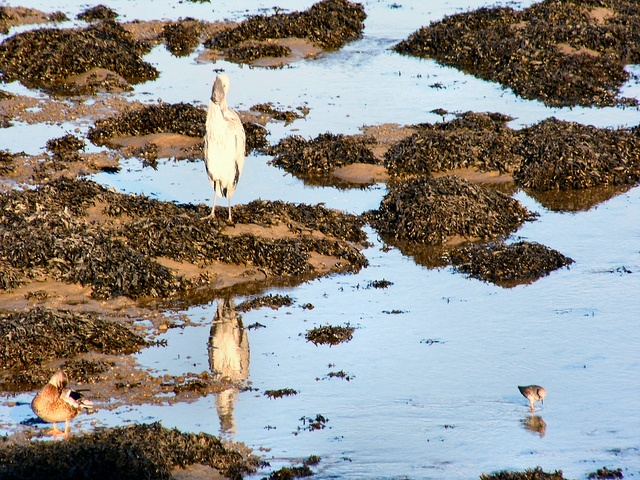
a couple of birds standing by some water
Birds walking across sand and rocks near the water.
A bird standing on seaweed in a wetland
Several birds are seen wading in shallow water.
A bird that is standing by some water.